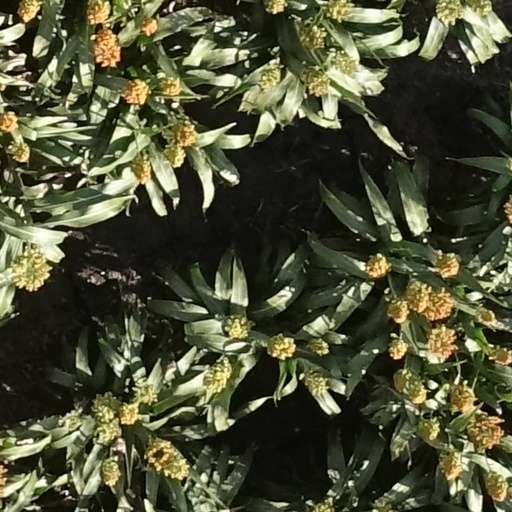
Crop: sorghum